Eduard Imhof

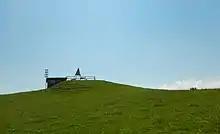
Eduard Imhof memorial on Lueghubel in Fahrni municipality, Switzerland

Eduard Imhof (25 January 1895 – 27 April 1986) was a professor of cartography at the Swiss Federal Institute of Technology, Zürich, from 1925 to 1965. His fame, which extends far beyond the Institute of Technology, stems from his relief shading work on school maps and atlases. Between 1922 and 1973 Imhof worked on many school maps. He drew and shaded maps of Switzerland as well her various cantons and the Austrian province of Vorarlberg.